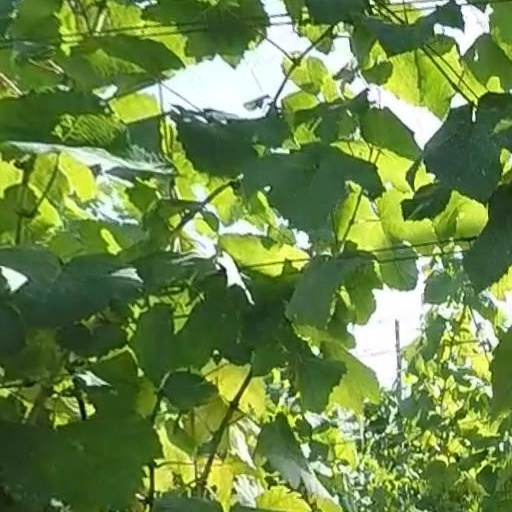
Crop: grape